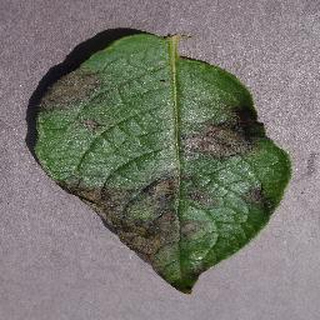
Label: potato_late_blight